A Piece of Sky (2002 film)

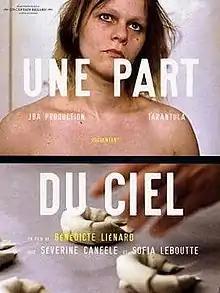
French Poster

A Piece of Sky is a 2002 French-Belgian drama film directed by Bénédicte Liénard. It was screened in the Un Certain Regard section at the 2002 Cannes Film Festival.